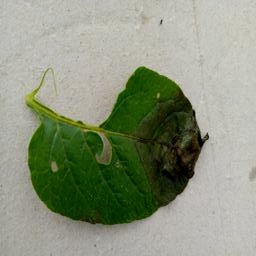
Etiqueta: Late Blight